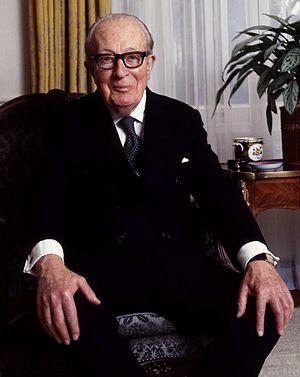
Portrait du 9e duc de Portland pris chez lui à Chelsea (Londres).
Victor Frederick William « Bill » Cavendish-Bentinck, 9ᵉ duc de Portland de 1977 à 1990.